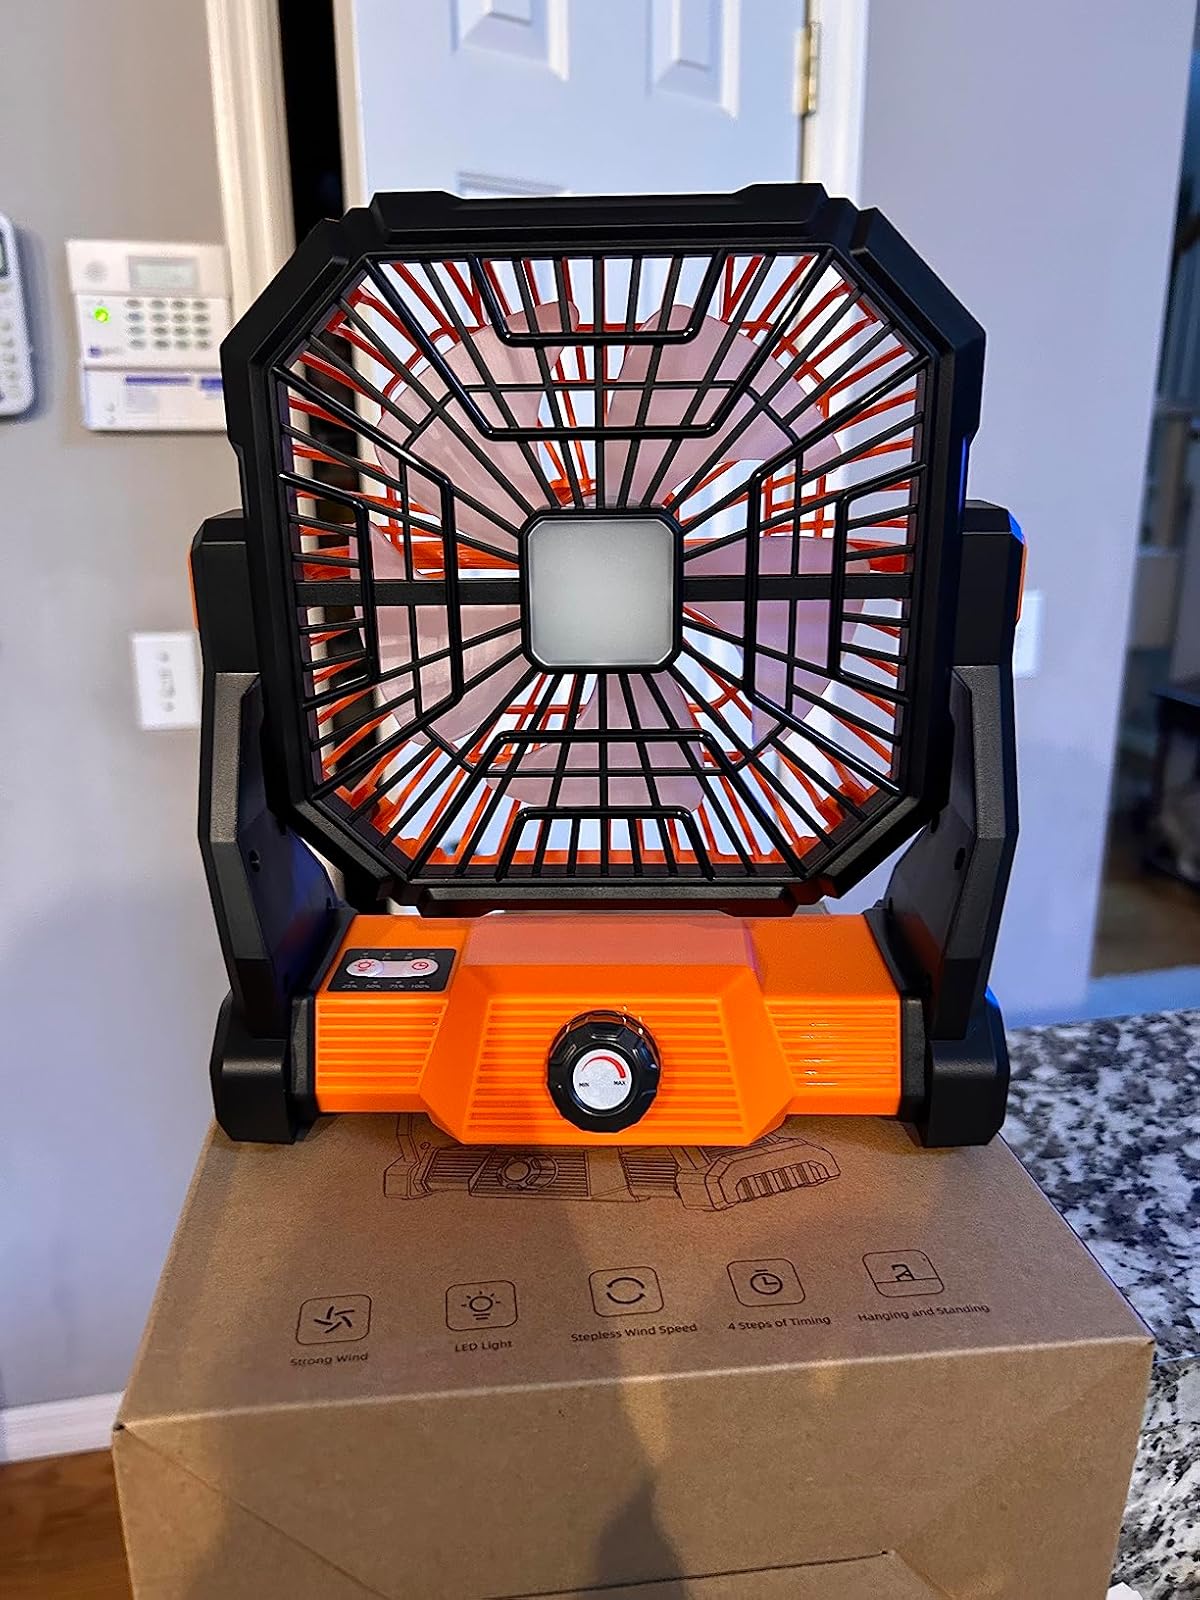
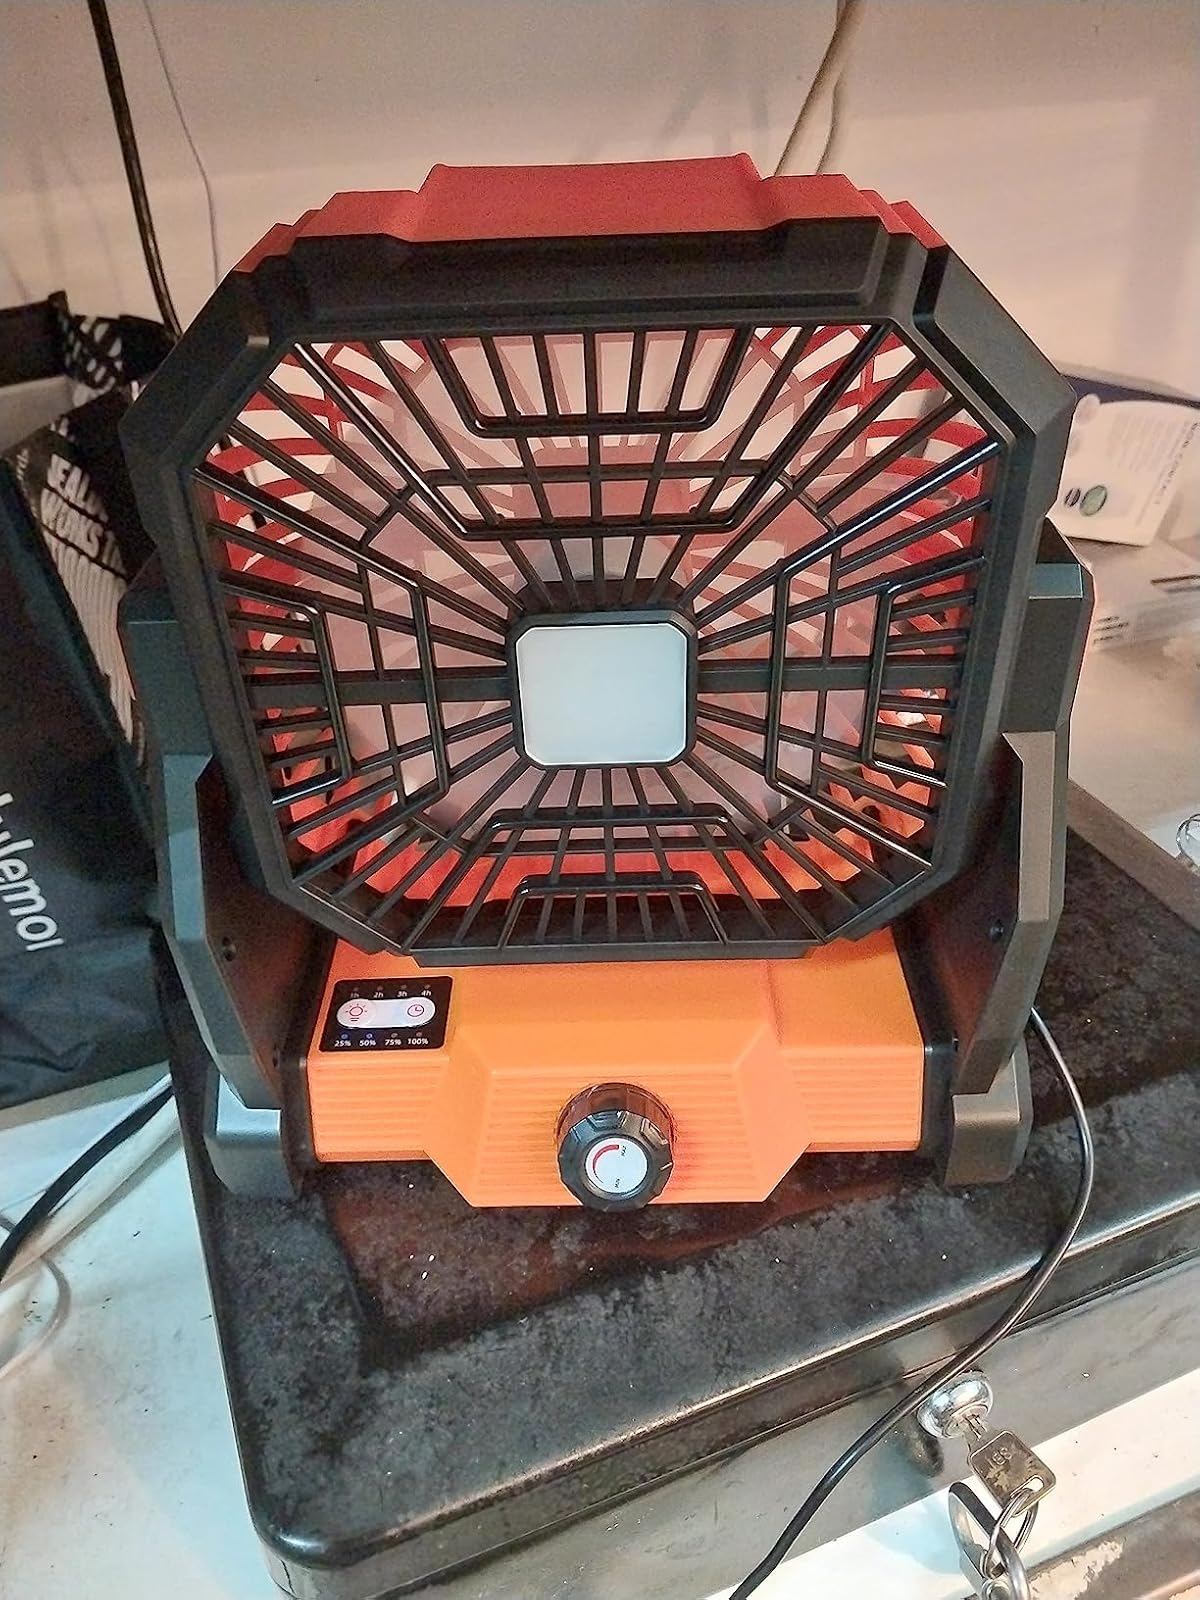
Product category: lantern
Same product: yes